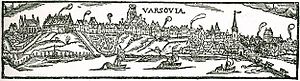
Warszawa / Forandringer
Warszawa har været Polens hovedstad siden 1596, da Sigismund III flyttede hovedstaden fra Kraków. Byen ligger ved Wisłas løb og har 1.764.615 indbyggere. Byen har tidligere været under preussisk, svensk, russisk og tysk kontrol.